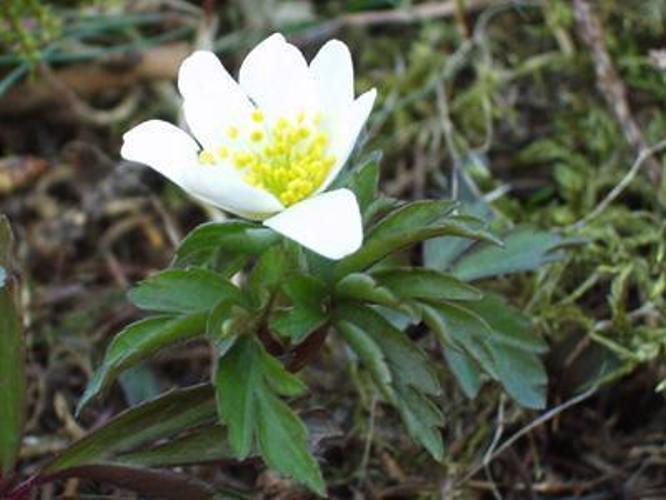
Flower: Windflower